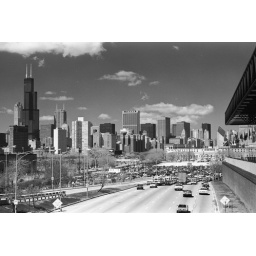
Shot on tech pan with both red and polarizing filters to darken sky and make clouds pop more.shot in 1990.